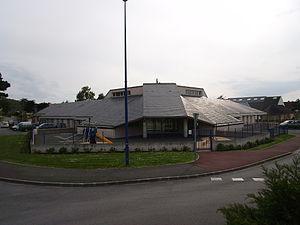
Jullouville, parfois appelée Jullouville-les-Pins est une commune française située à huit kilomètres au sud de Granville dans le département de la Manche en région Normandie. Née en 1973 du regroupement de Bouillon et de Saint-Michel-des-Loups avec le statut de communes associées, c’est une commune touristique de la baie du Mont-Saint-Michel.